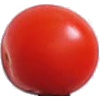
Label: Tomato Cherry Red 1